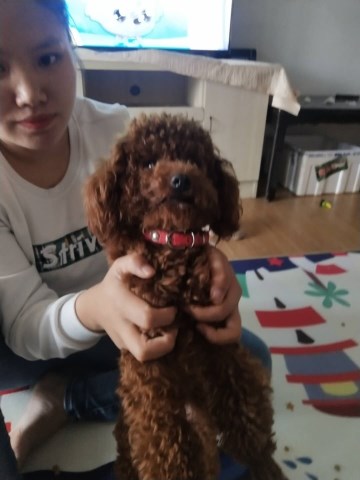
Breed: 7449-n000128-teddy